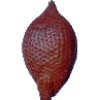
Label: Salak 1